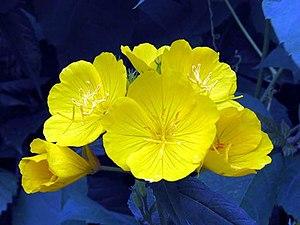
Vranje est une ville de Serbie située dans le district de Pčinja. Au recensement de 2011, la ville intra muros comptait 54 456 habitants et le territoire métropolitain dont elle est le centre, appelé Ville de Vranje, 82 782.